Delhi

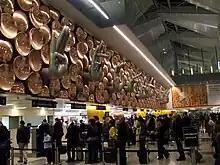
Indira Gandhi International Airport's immigration counter in Terminal 3

According to the World Health Organization (WHO), Delhi was the most polluted city in the world in 2014. In 2016, WHO downgraded Delhi to eleventh-worst in the urban air quality database. However, as recently as 2022, data from the WHO and IQAir, alongside comprehensive research, ranked Delhi as the fourth most polluted city globally. According to one estimate, air pollution causes the death of about 10,500 people every year. Air quality index is generally moderate (101–200) level between January and September, and then it drastically deteriorates to Very Poor (301–400), Severe (401–500) or Hazardous (500+) levels in three months between October and December, due to various factors including stubble burning (a type of biomass burning), fire crackers burning during Diwali and cold weather. During 2013–14, peak levels of fine particulate matter (PM) increased by about 44%, primarily due to high vehicular and industrial emissions, construction work and crop burning in adjoining states. It has the highest level of the airborne particulate matter, PM2.5 considered most harmful to health, with 153 micrograms.